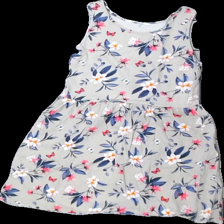
View: front
Type: Dress
Category: Children
Brand: H&M
Colors: Beige, Blue, White, Multicolor
Material: 100% Cotton
Pattern: Floral print
Cut: Loose
Size: 152
Season: Summer
Price range: 50-100
Recommended usage: Reuse
Description: floral dress